History of Maryland

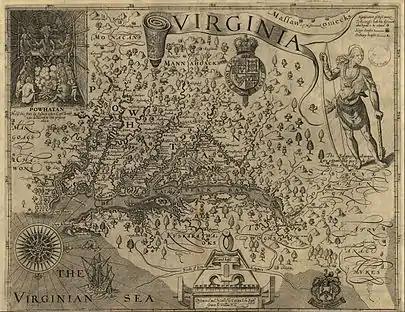
John Smith's map of the Chesapeake area

When Europeans began to settle in Maryland in the early 17th century, the main tribes included the Nanticoke on the Eastern Shore, and the Iroquoian speaking Susquehannock. Early exposure to new European diseases brought widespread fatalities to the Native Americans, as they had no immunity to them. Communities were disrupted by such losses. Furthermore, The Susquehannock, already incorrectly considered savages and cannibals by the first Spanish explorers, made massive moves to control local trade with the first Swedish, Dutch and English settlers of the Chesapeake Bay region. As the century wore on, the Susquehannock would be caught up in the Beaver Wars, a war with the neighboring Lenape, a war with the Dutch, a war with the English, and a series of wars with the colonial government of Maryland. Due to colonial land claims, the exact territory of the Susquehannock was originally limited to the territory immediately surrounding the Susquehanna River, however archaeology has discovered settlements of theirs dating to the 14th and 15th centuries around the Maryland-West Virginia border, and beyond. It could generally be assumed that most of Maryland's southern border is based on the borders of their own land. All of these wars, coupled with disease, destroyed the tribe and the last of their people were offered refuge from the Iroquois Confederacy to the north shortly thereafter.